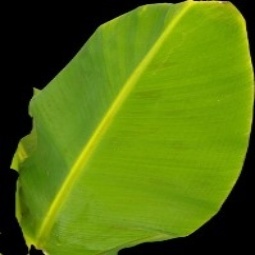
Label: Healthy